2015 Bahrain GP2 Series round

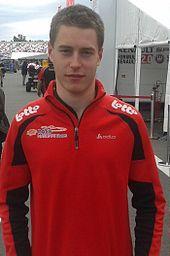
Stoffel Vandoorne "(pictured in 2013)" had his fifth consecutive pole position in the GP2 Series.

One 45-minute practice session was held on Friday before the two races. King was fastest with a time of 1 minute, 42.441 seconds, ten-hundredths of a second faster than Racing Engineering teammate Alexander Rossi in second. Alex Lynn of DAMS was third-fastest, ahead of the top ART Grand Prix car of Stoffel Vandoorne. The Campos Racing pair of Arthur Pic and Rio Haryanto were fifth and sixth. Gasly was seventh-fastest, Evans eighth, Raffaele Marciello for Trident ninth, and Matsushita completed the top ten ahead of qualifying. Vandoorne's run ended prematurely with seven minutes of the session remaining when his car stopped due to an oil pressure failure.